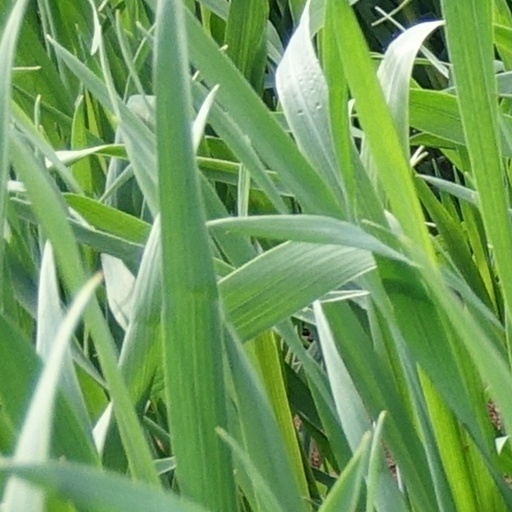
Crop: wheat